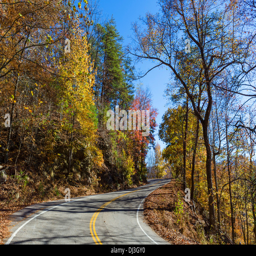
tail of the road just south